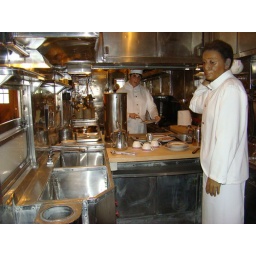
Kitchen in dining car